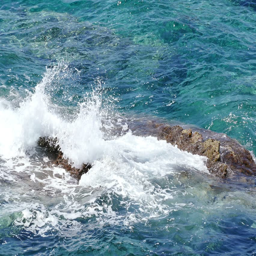
waves breaking on a bizarre shape of the cliff at the sea shore ; concept of harmony in nature